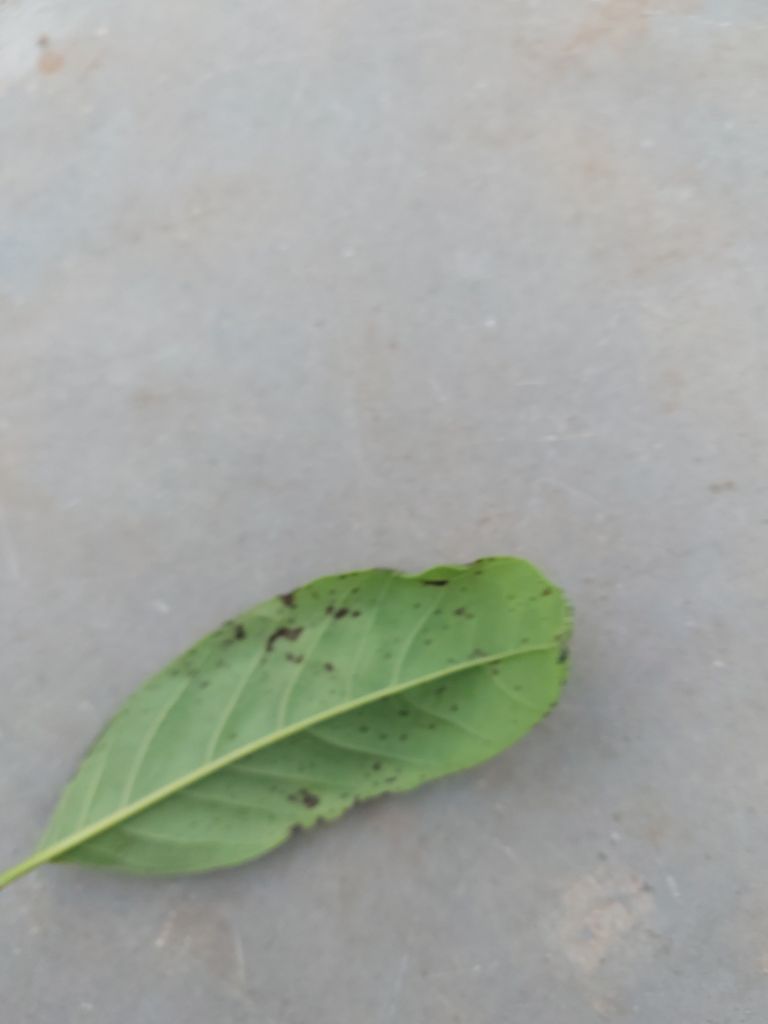
Disease label: Leaf spot on Leaves